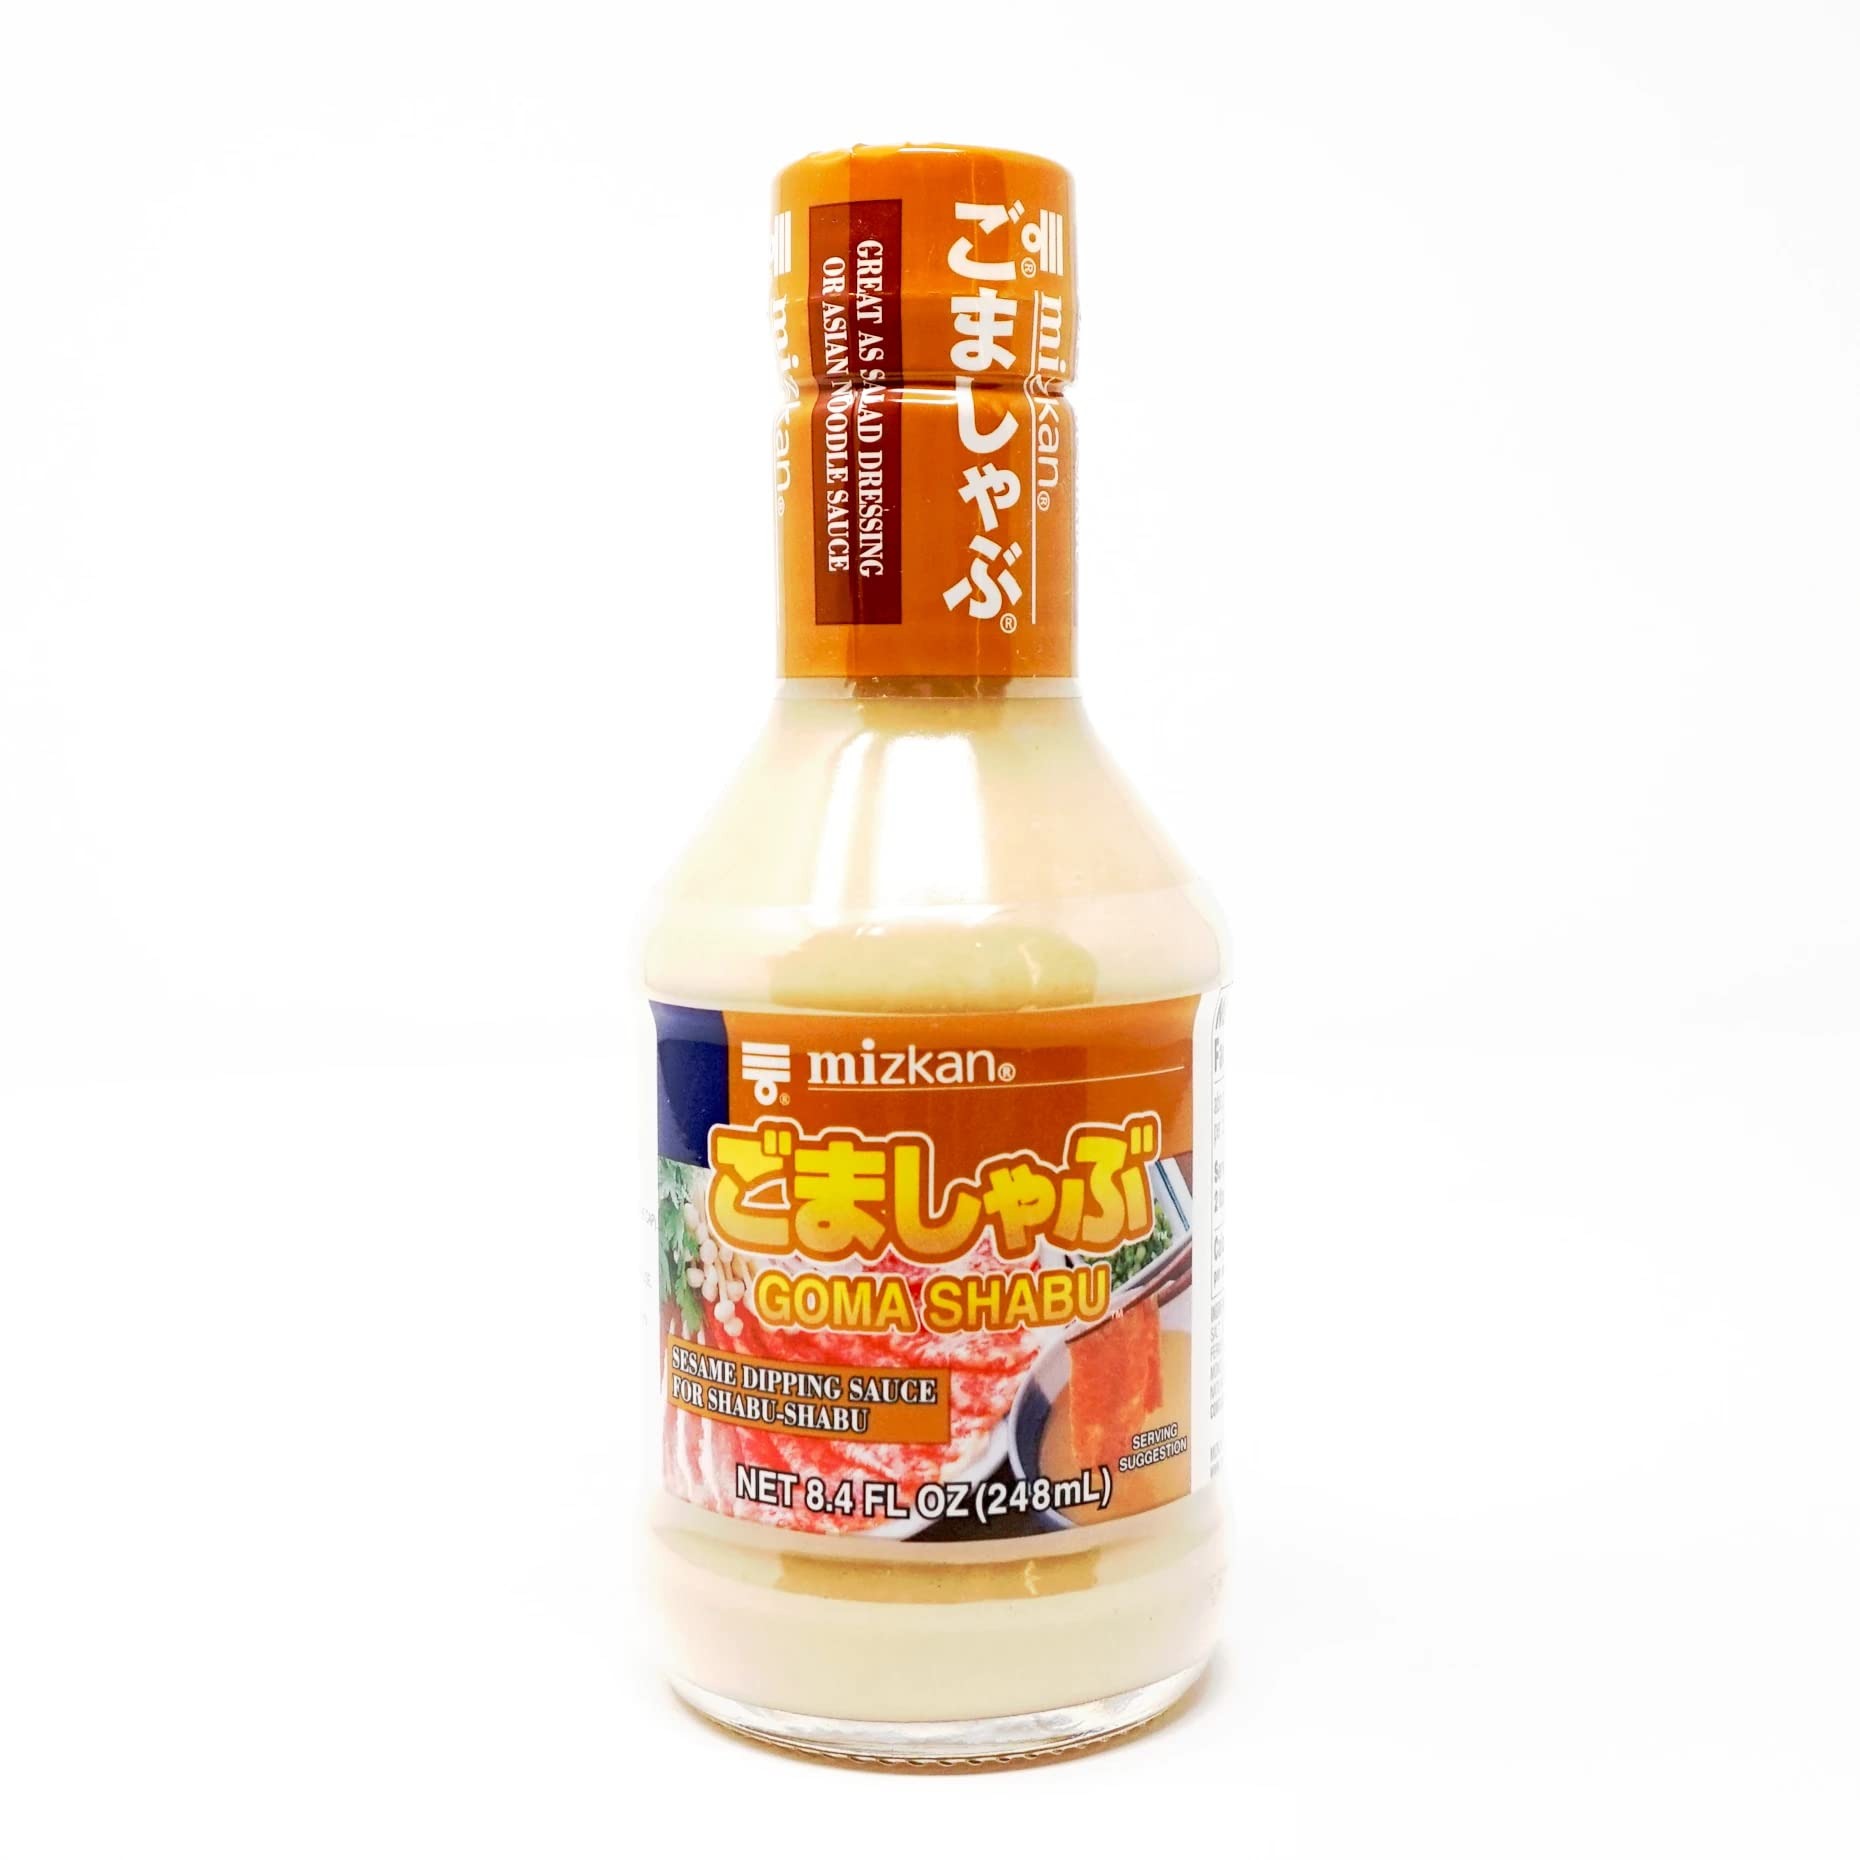
Item Name: Mizkan Goma Shabu Sesame Sauce, 8.4 Ounce
Bullet Point: Also used as barbeque sauce
Value: 8.4
Unit: Fl Oz

Price: 15.19